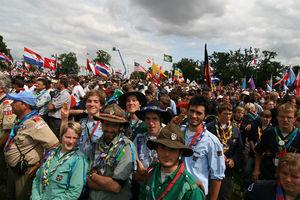
Une partie de la foule de scouts assistant à la cérémonie d'ouverture du Jamboree scout mondial de 2007. Au premier plan, des membres français de l'Equipe International de Service.